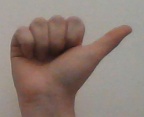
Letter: dhad